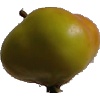
Label: Apple Red Yellow 2